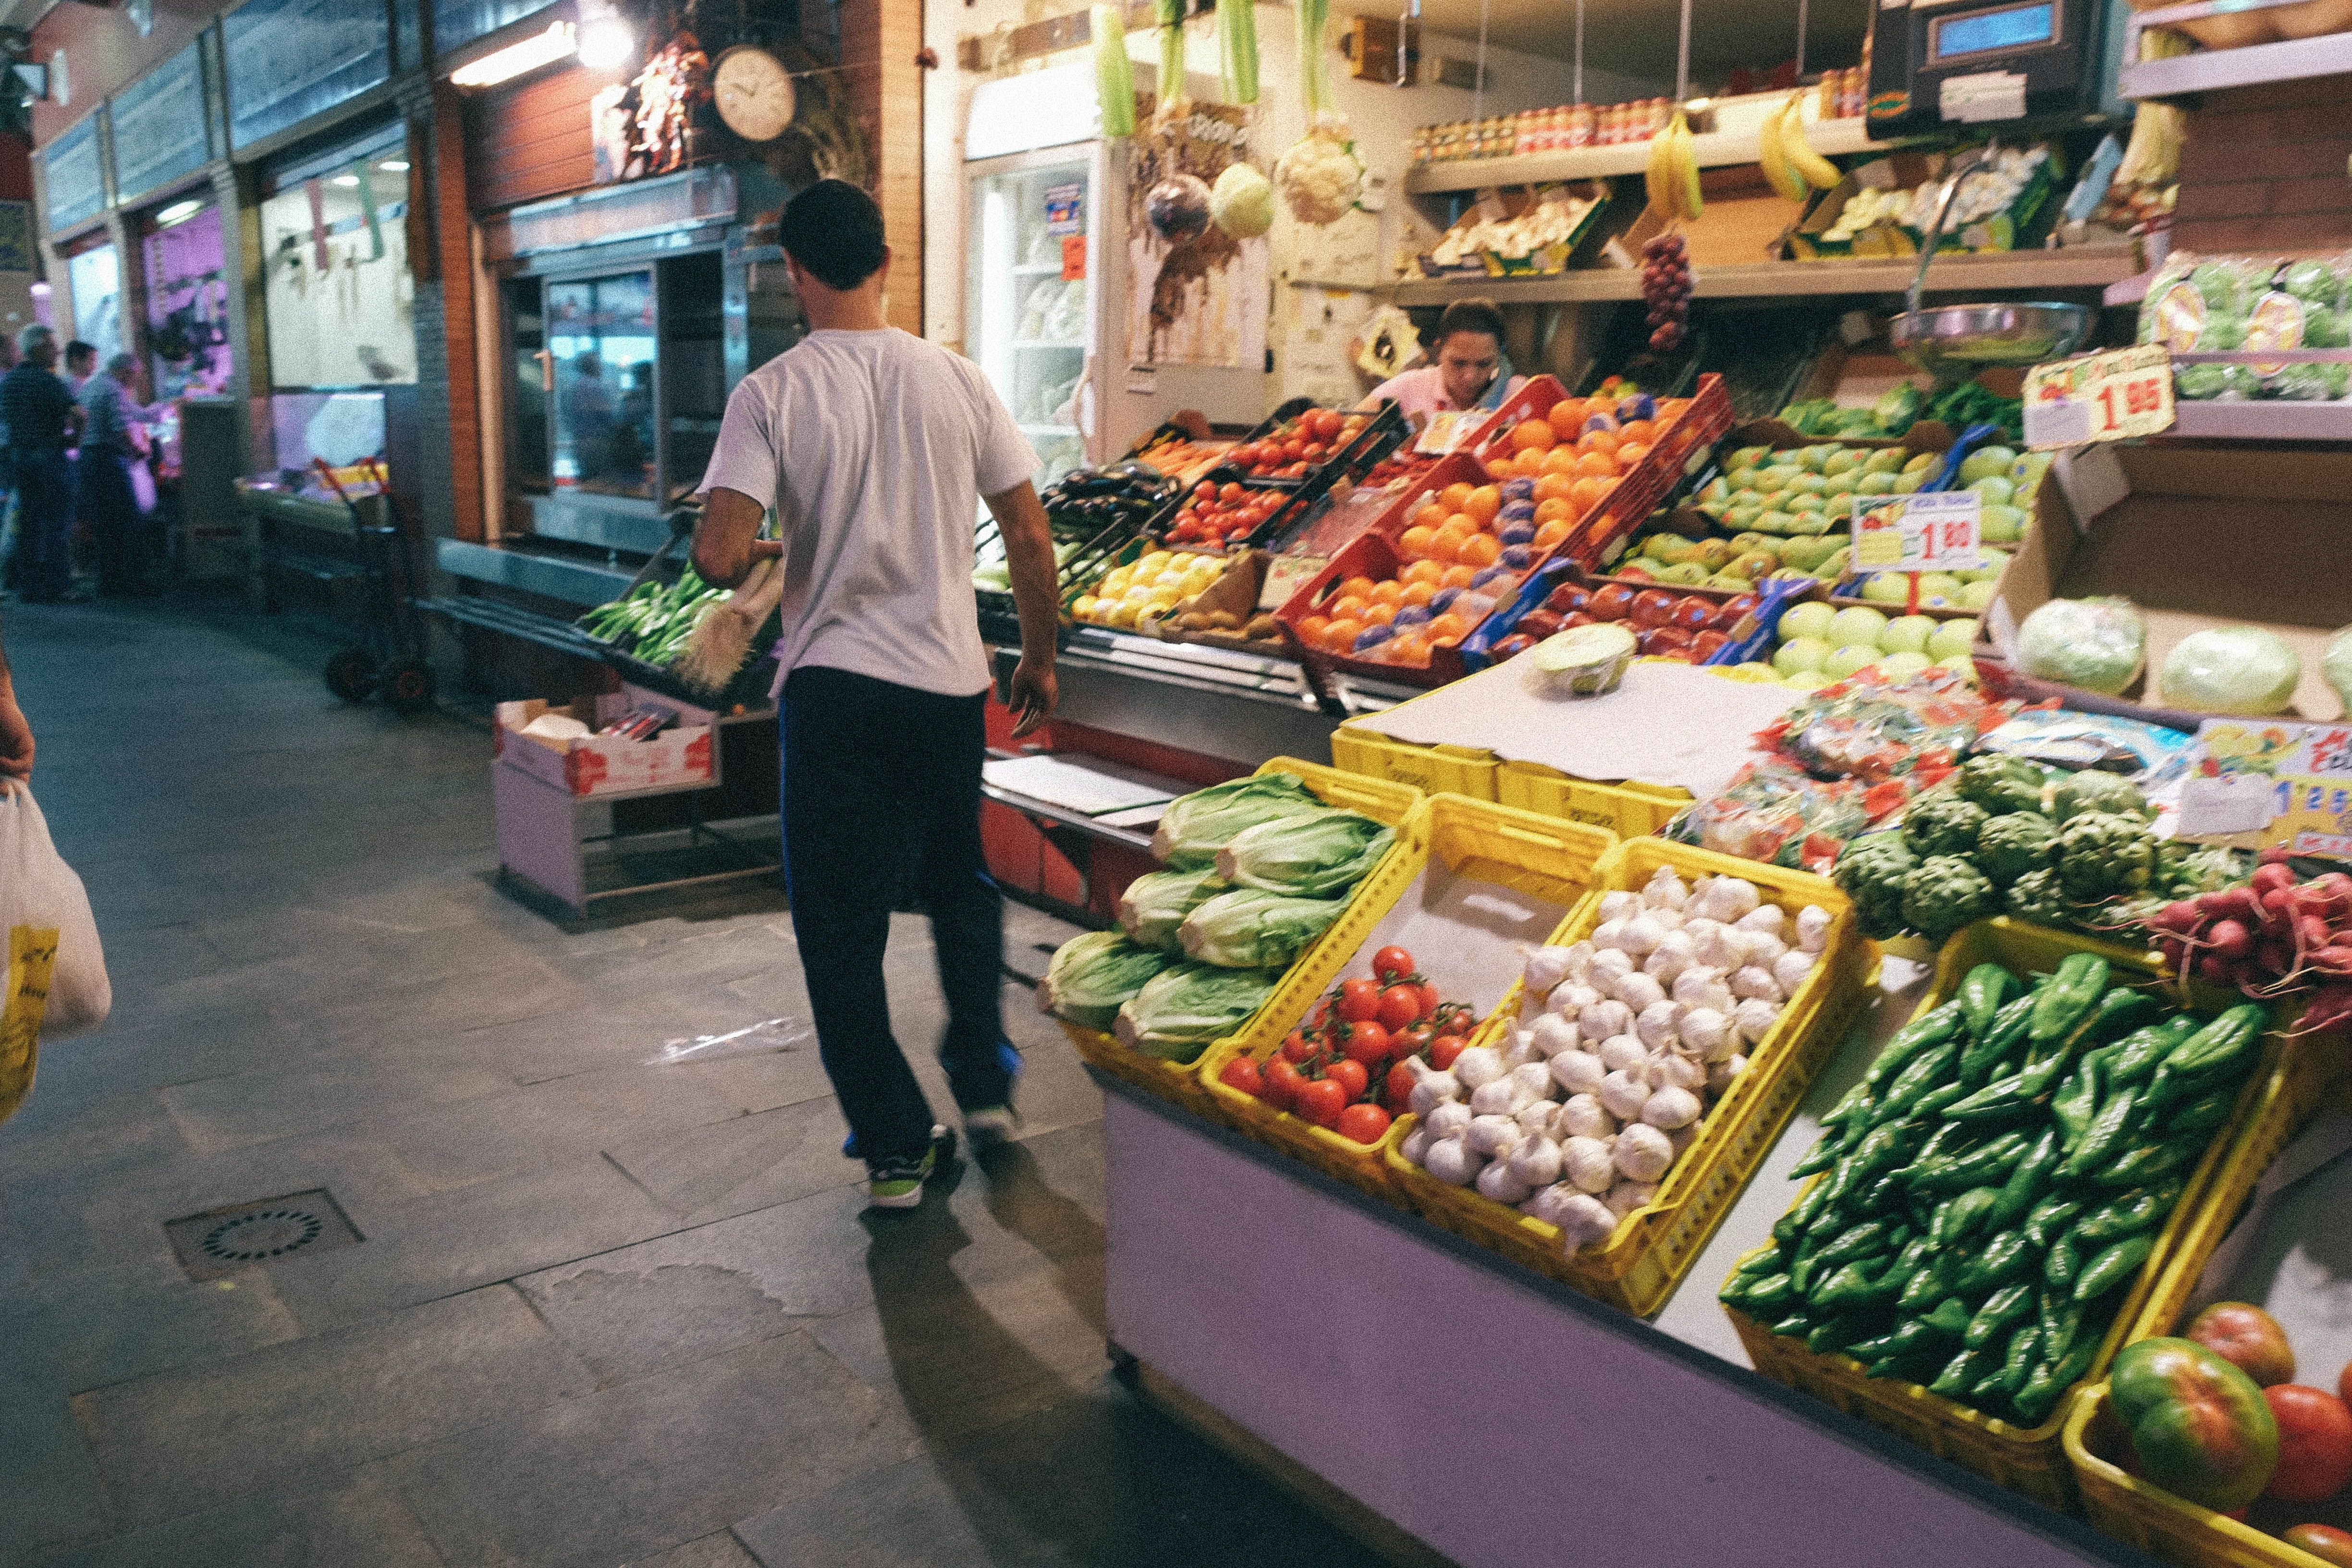
street, city, urban, food, vendor, bazaar, market, marketplace, public space, sevilla, andalusia, supermarket, grocery store, floristry, retail, triana, geographical feature, human settlement, greengrocer